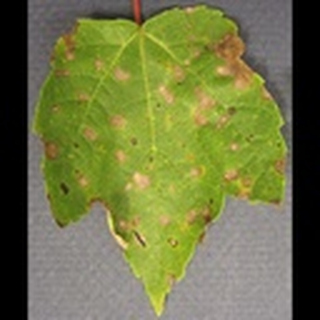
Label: cotton_target_spot